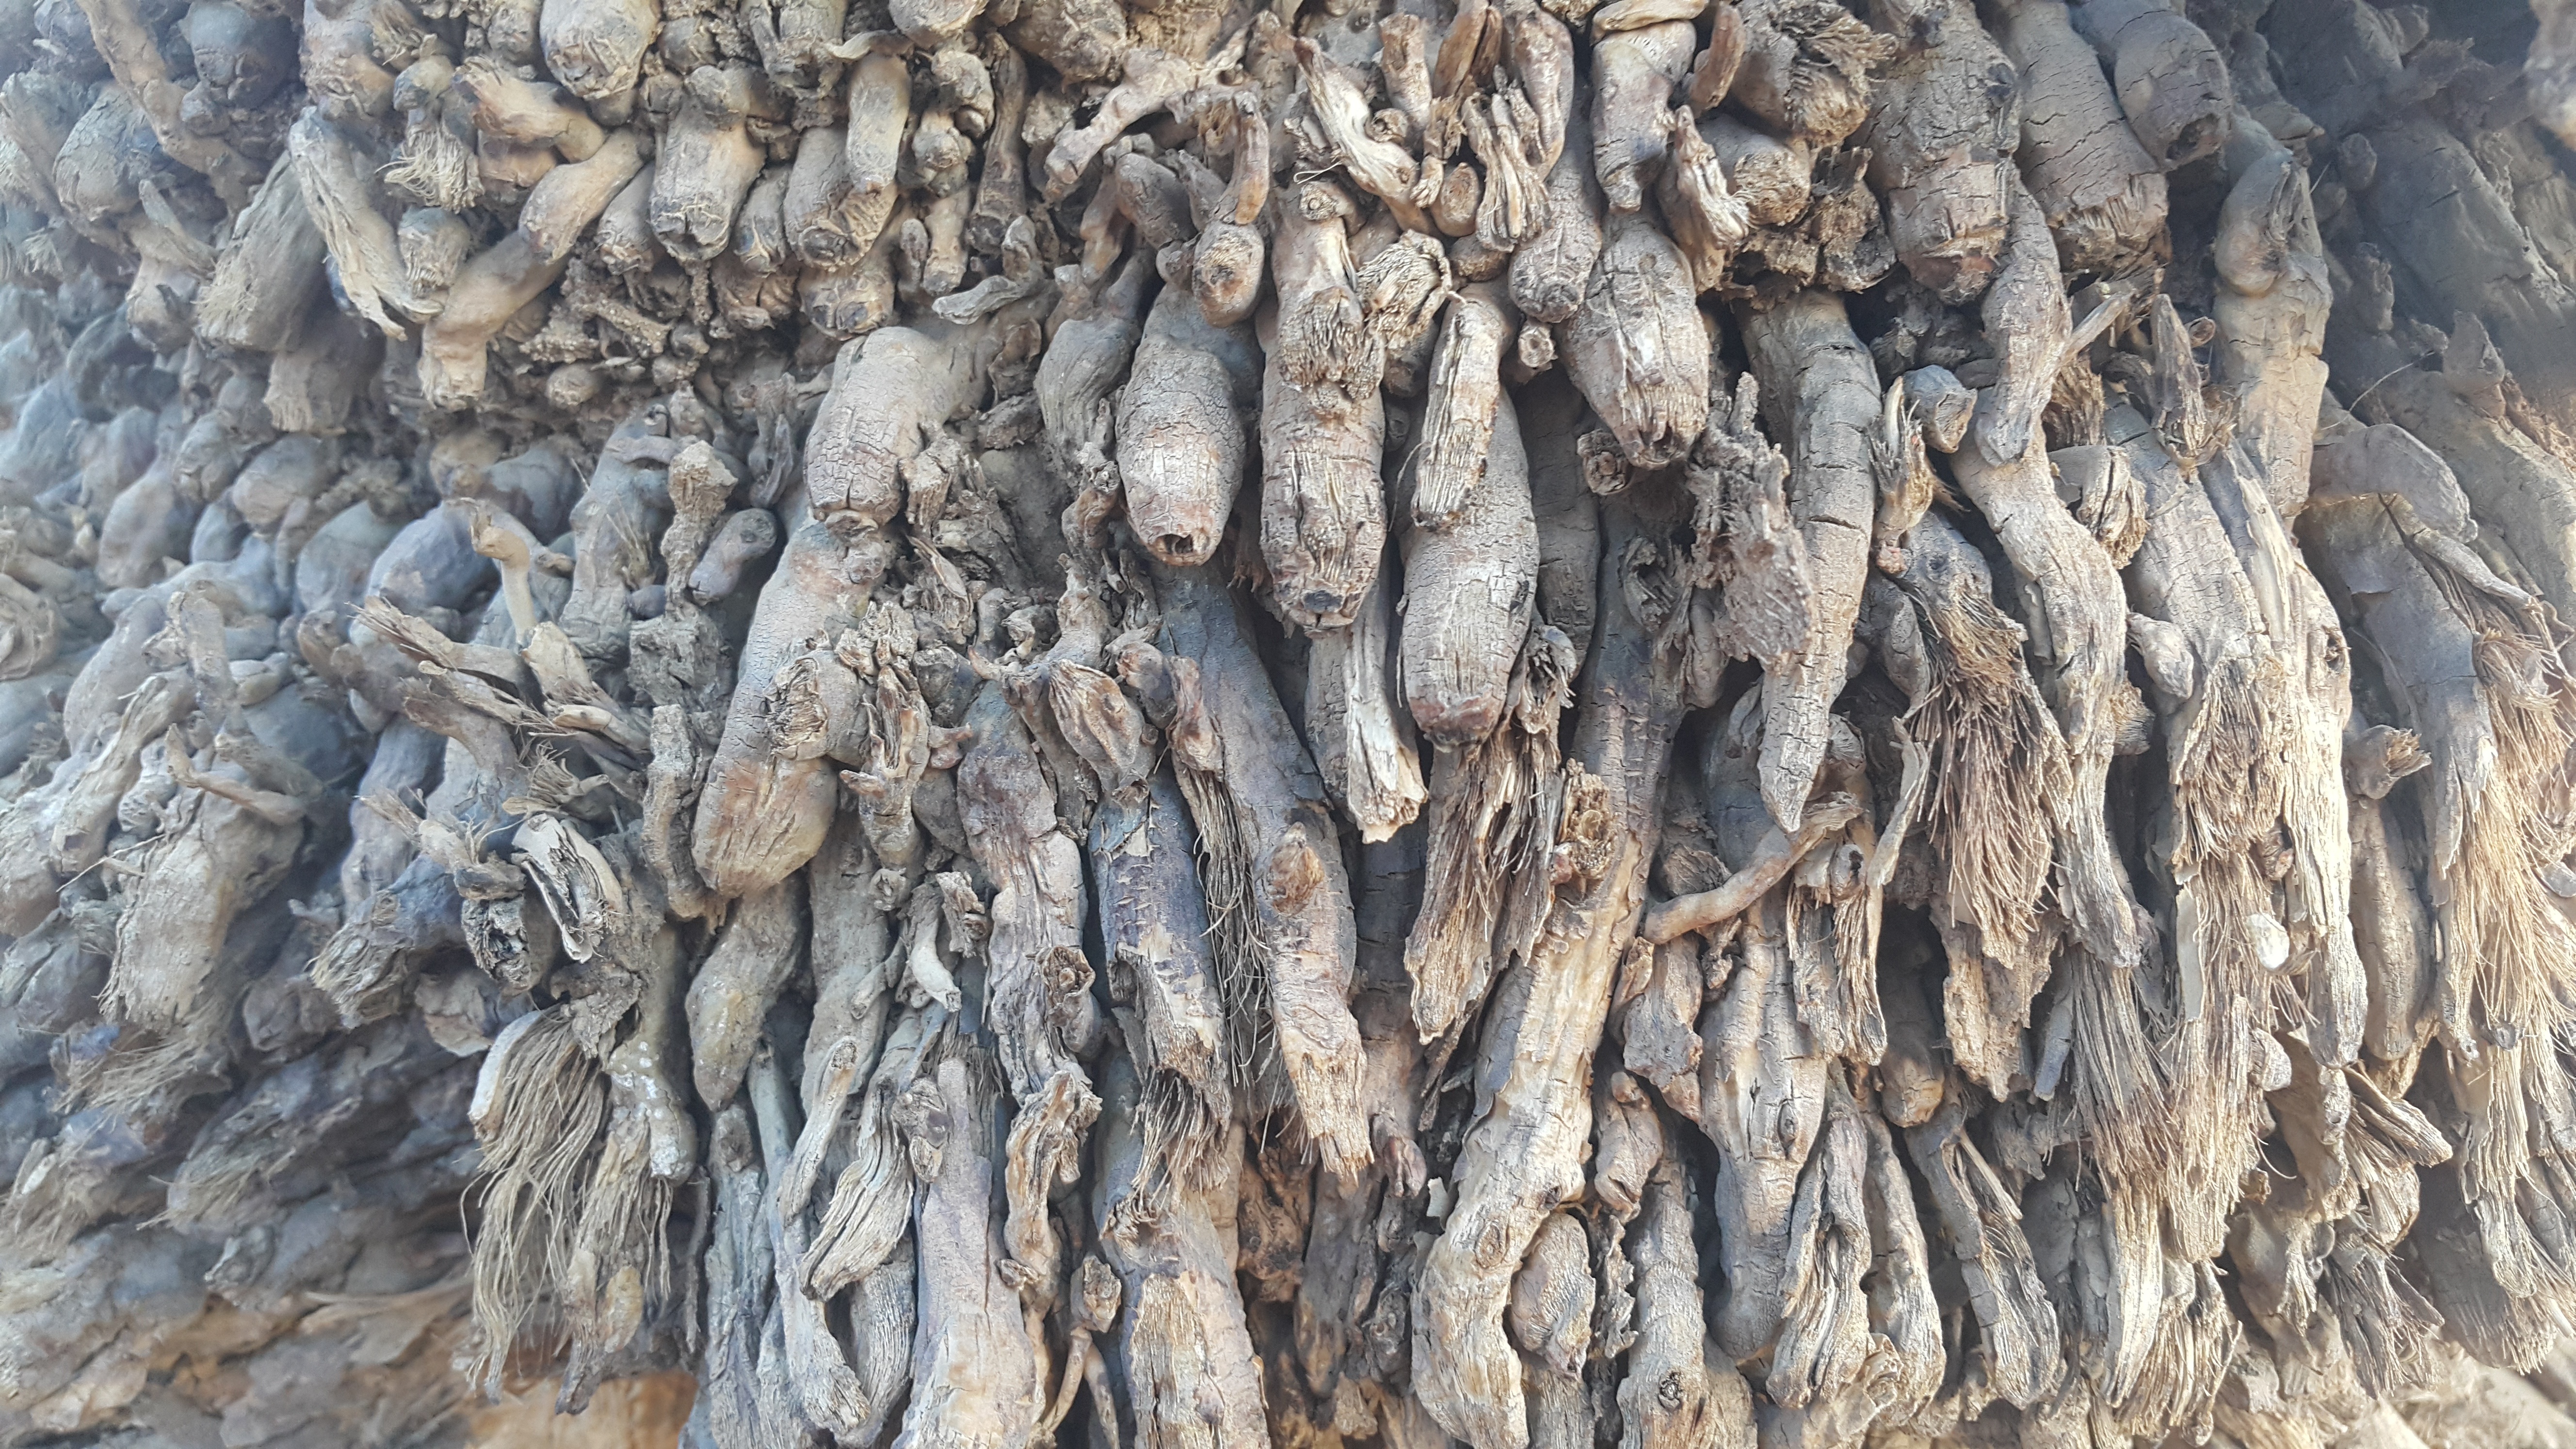
driftwood, tree, nature, rock, branch, plant, wood, texture, trunk, formation, palm, soil, root, geology, roots, grass family, woody plant